Mazda Capella

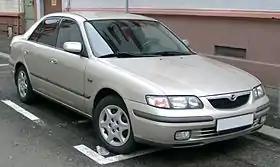
Sixth-generation Mazda 626 sedan

The Mazda Capella, also known as the 626 in Europe, North America and Southeast Asia, is a mid-size car that was manufactured by Mazda from 1970 until 2002. Sold in the Japanese domestic market under the Capella name, the vehicle was also commonly known in other major markets as the Mazda 626. Ford, Mazda's partner at the time, also used the Capella platform to create the Ford Telstar and Ford Probe. 4,345,279 of the 626 and Telstar models were sold worldwide.